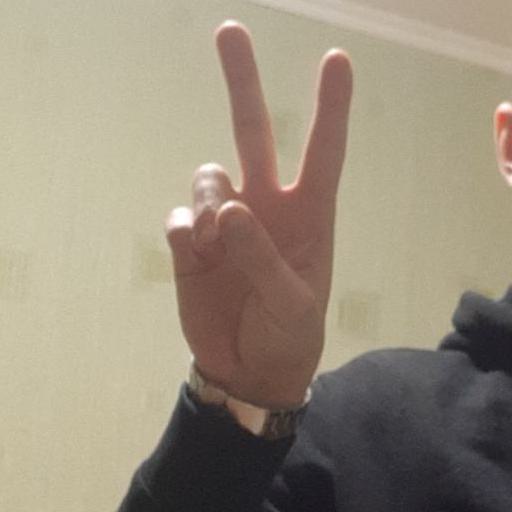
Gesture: peace